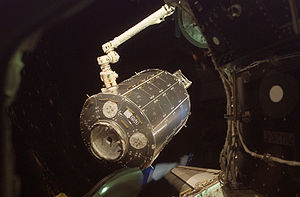
Columbusmodulet
Columbusmodulet flyttes fra rumfærgen til sin placering på ISS
Columbusmodulet er et europæisk laboratoriemodul der blev koblet til Den Internationale Rumstation d. 11. februar 2008.